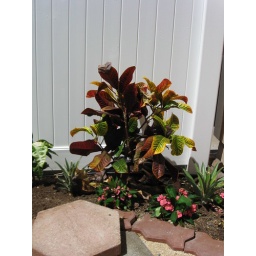
This is what the corner of the yard right under the kitchen window looks like.